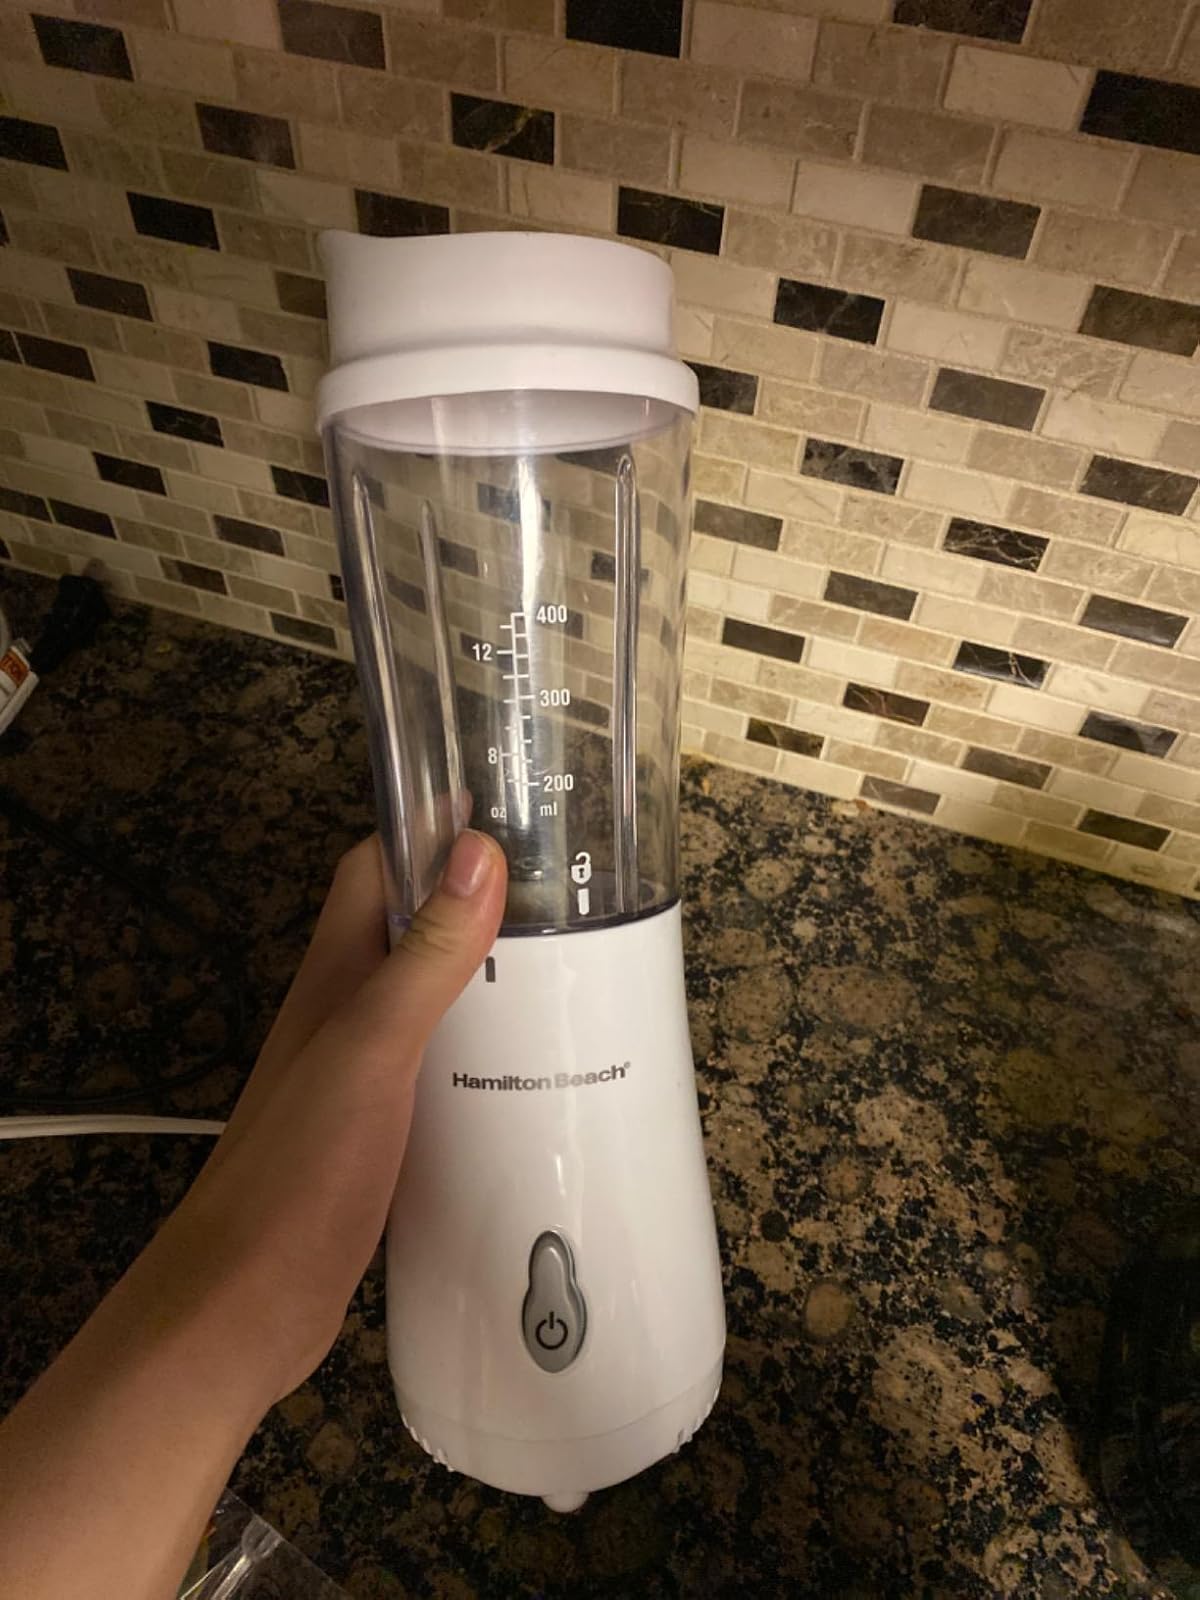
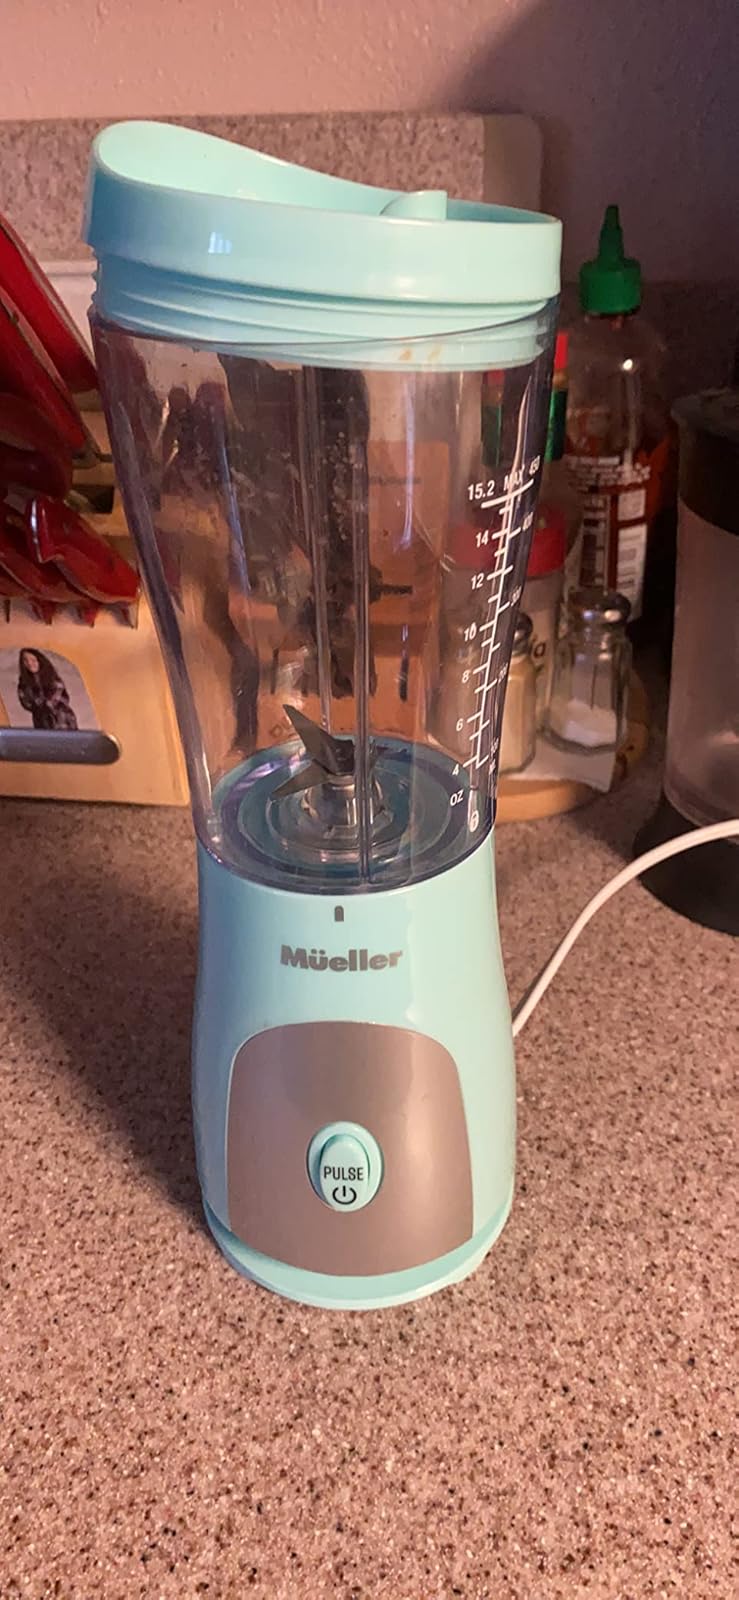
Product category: items_blender
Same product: no